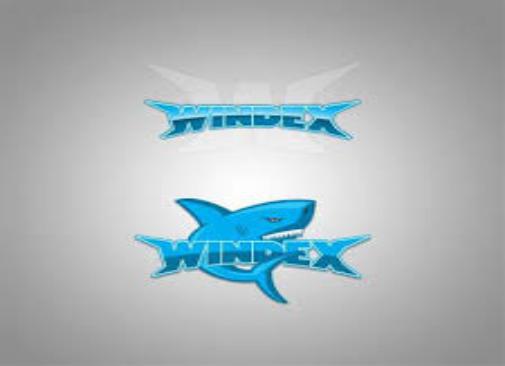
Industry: Necessities